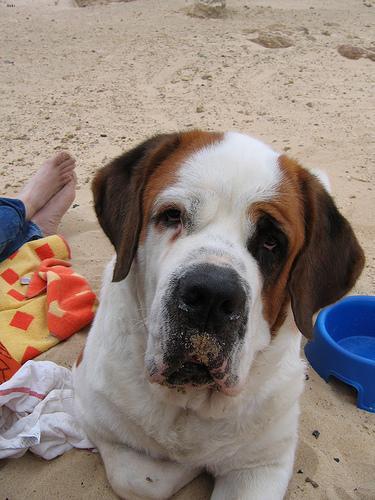
saint bernard